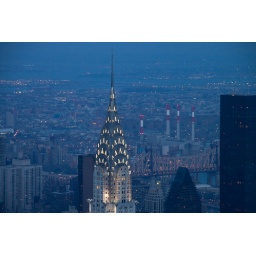
Chrysler building from Empire State - Williamsburg bridge in the background